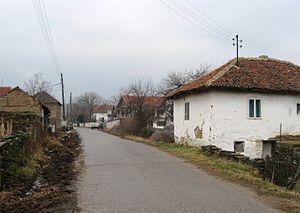
Savinac est un village de Serbie situé dans la municipalité de Bojnik, district de Jablanica. Au recensement de 2011, il comptait 38 habitants.